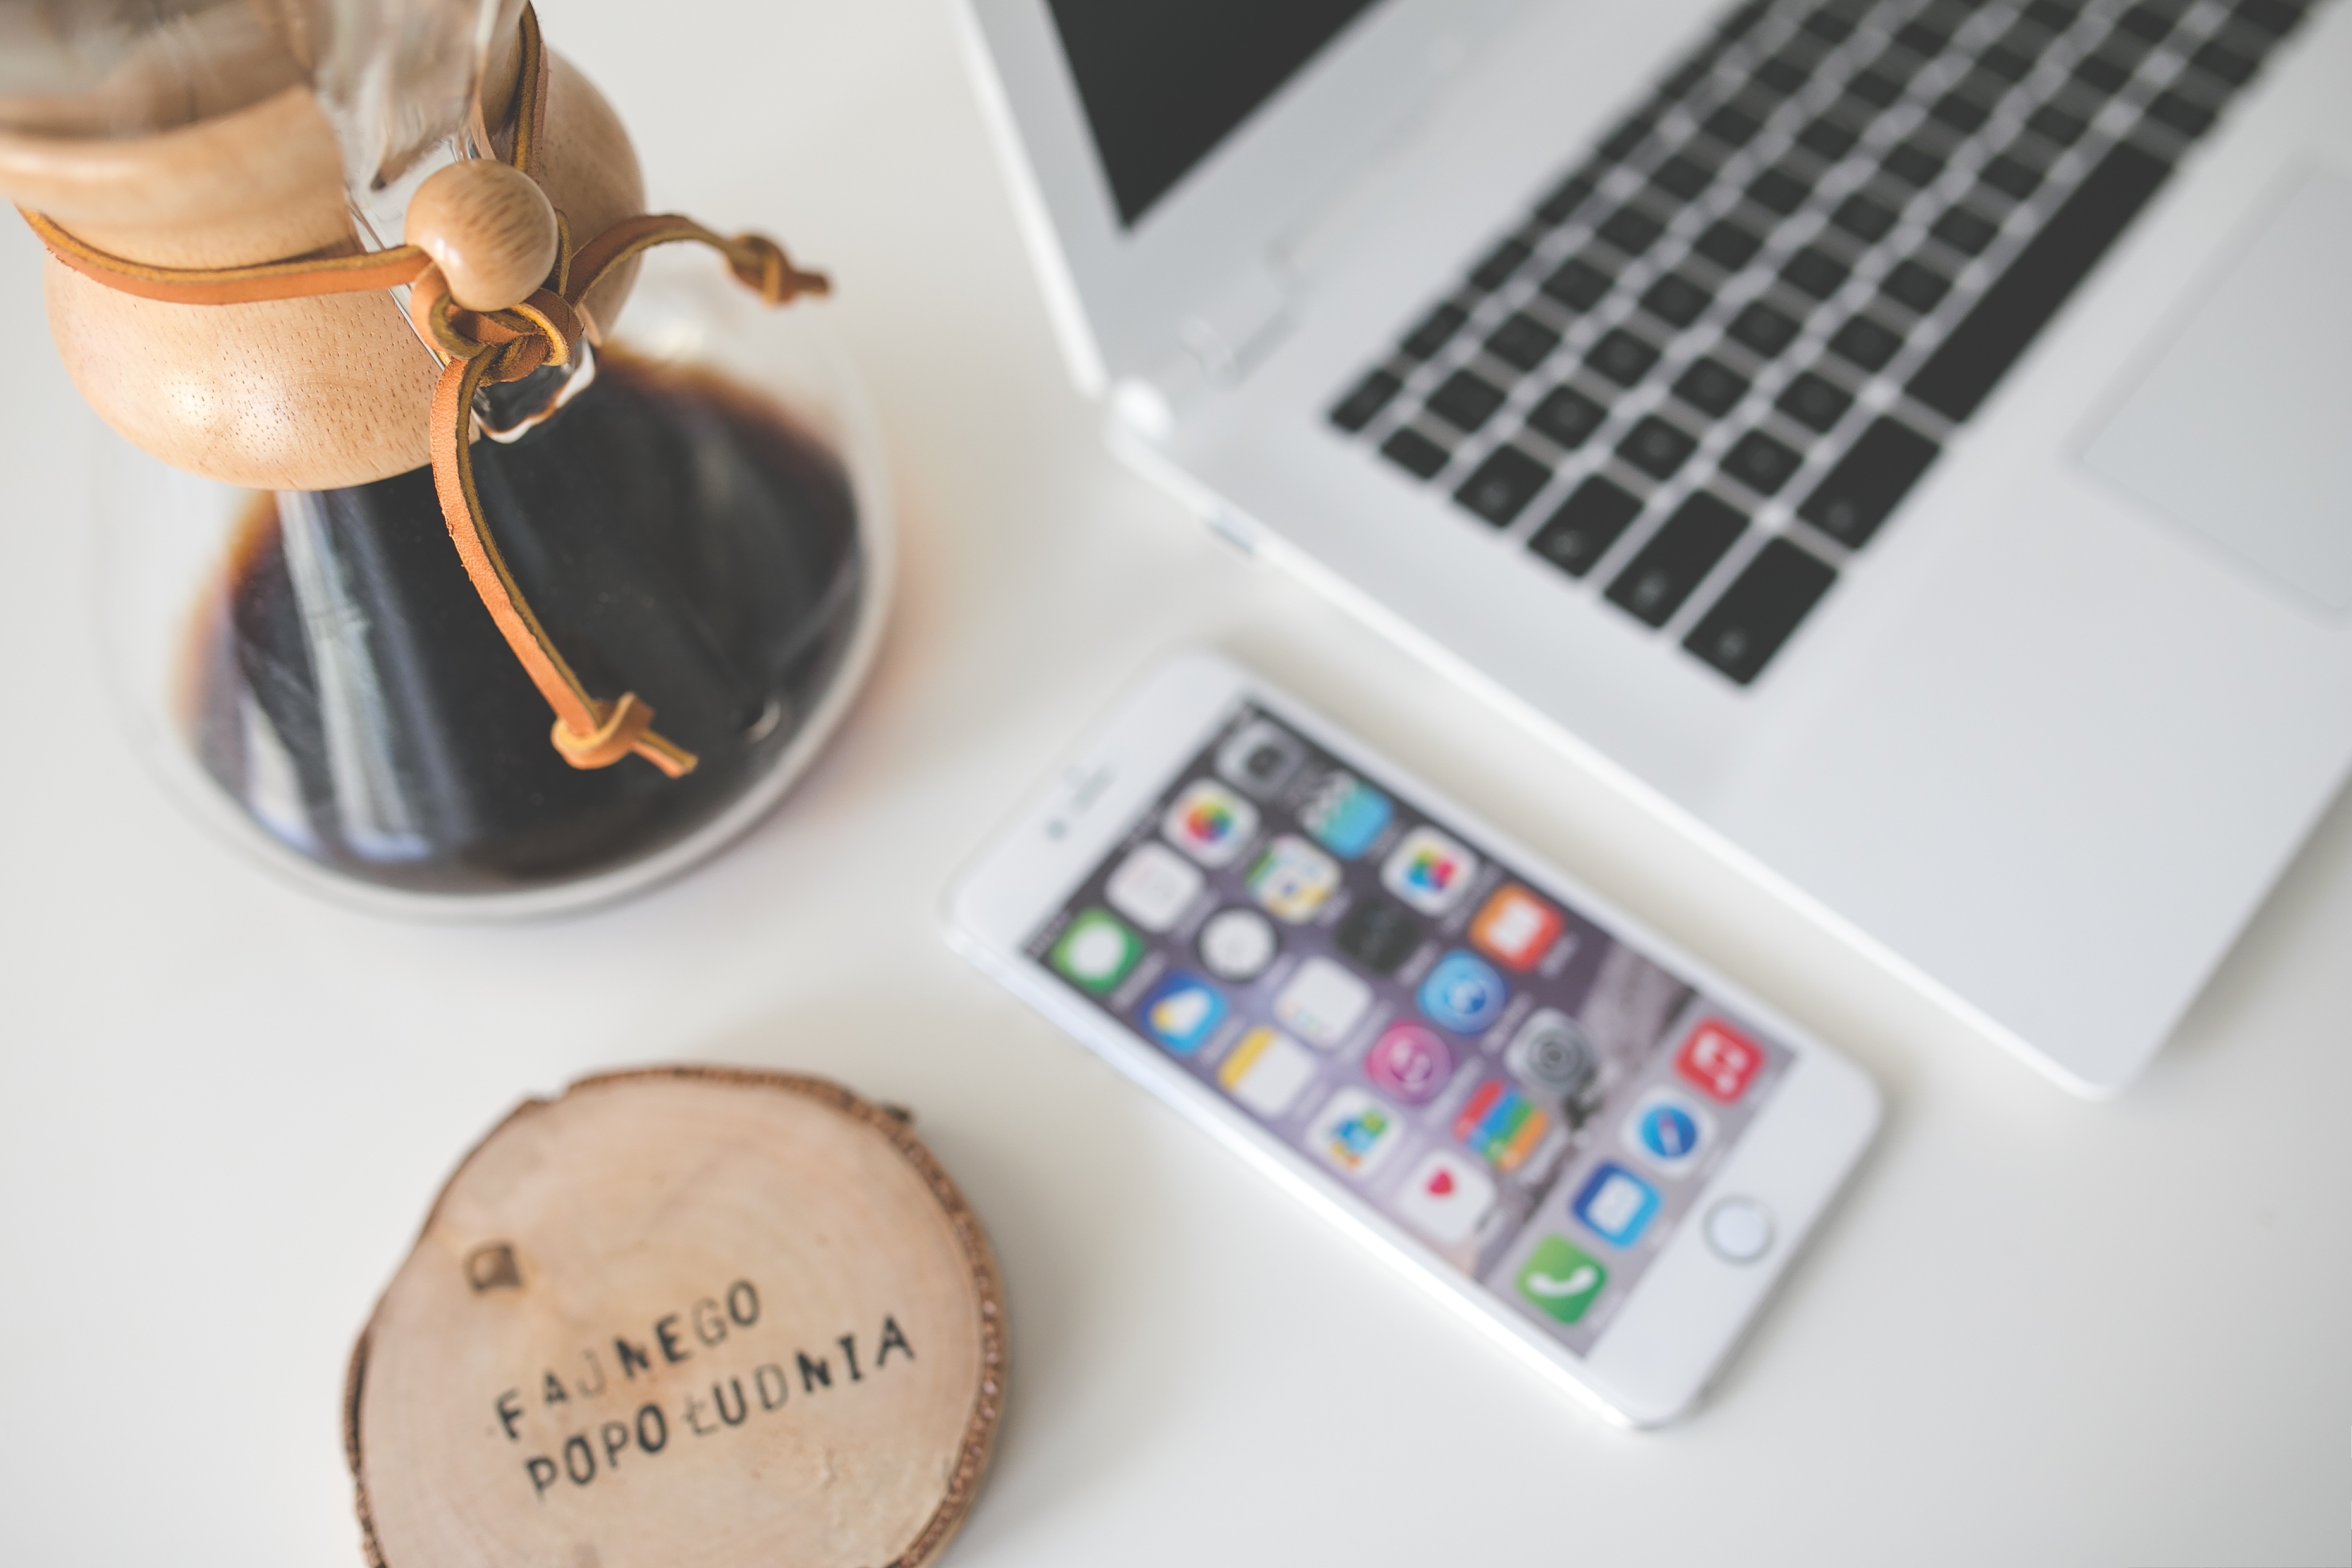
laptop, iphone, desk, work, hand, apple, working, table, coffee, technology, workspace, office, gadget, business, chemex, brand, product, tech, art, study, acer, quote, workplace, officespace, chromebook, fashion accessory